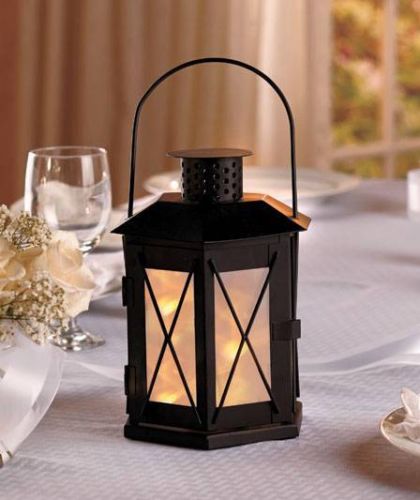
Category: lamp